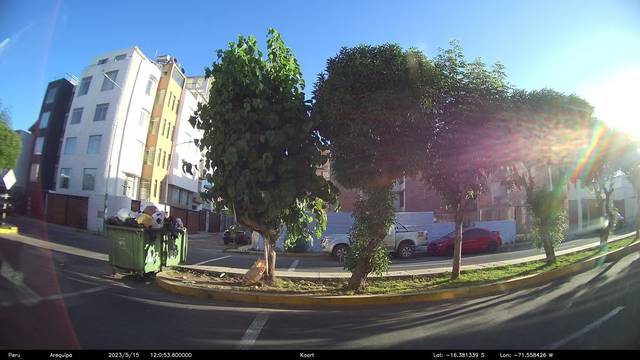
Region: Peru
Coordinates: -16.381, -71.558